United States–Africa Leaders Summit 2022

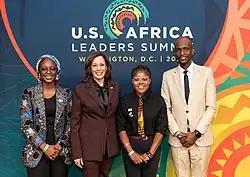
Vice President Harris at the African and Diaspora Young Leaders Forum

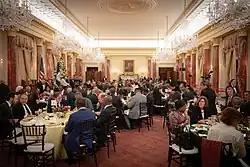
The foreign ministers dinner

After the forum, President Joe Biden delivered a keynote address, and joined leaders at a state dinner.